Marty Kaplan

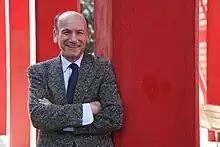

Martin Kaplan (born August 21, 1950) is an American professor and former studio executive and writer. He teaches at the USC Annenberg School for Communication and Journalism and is the founding director of the Norman Lear Center for the study of the impact of entertainment on society. His career has also spanned government and politics, the entertainment industry and journalism.